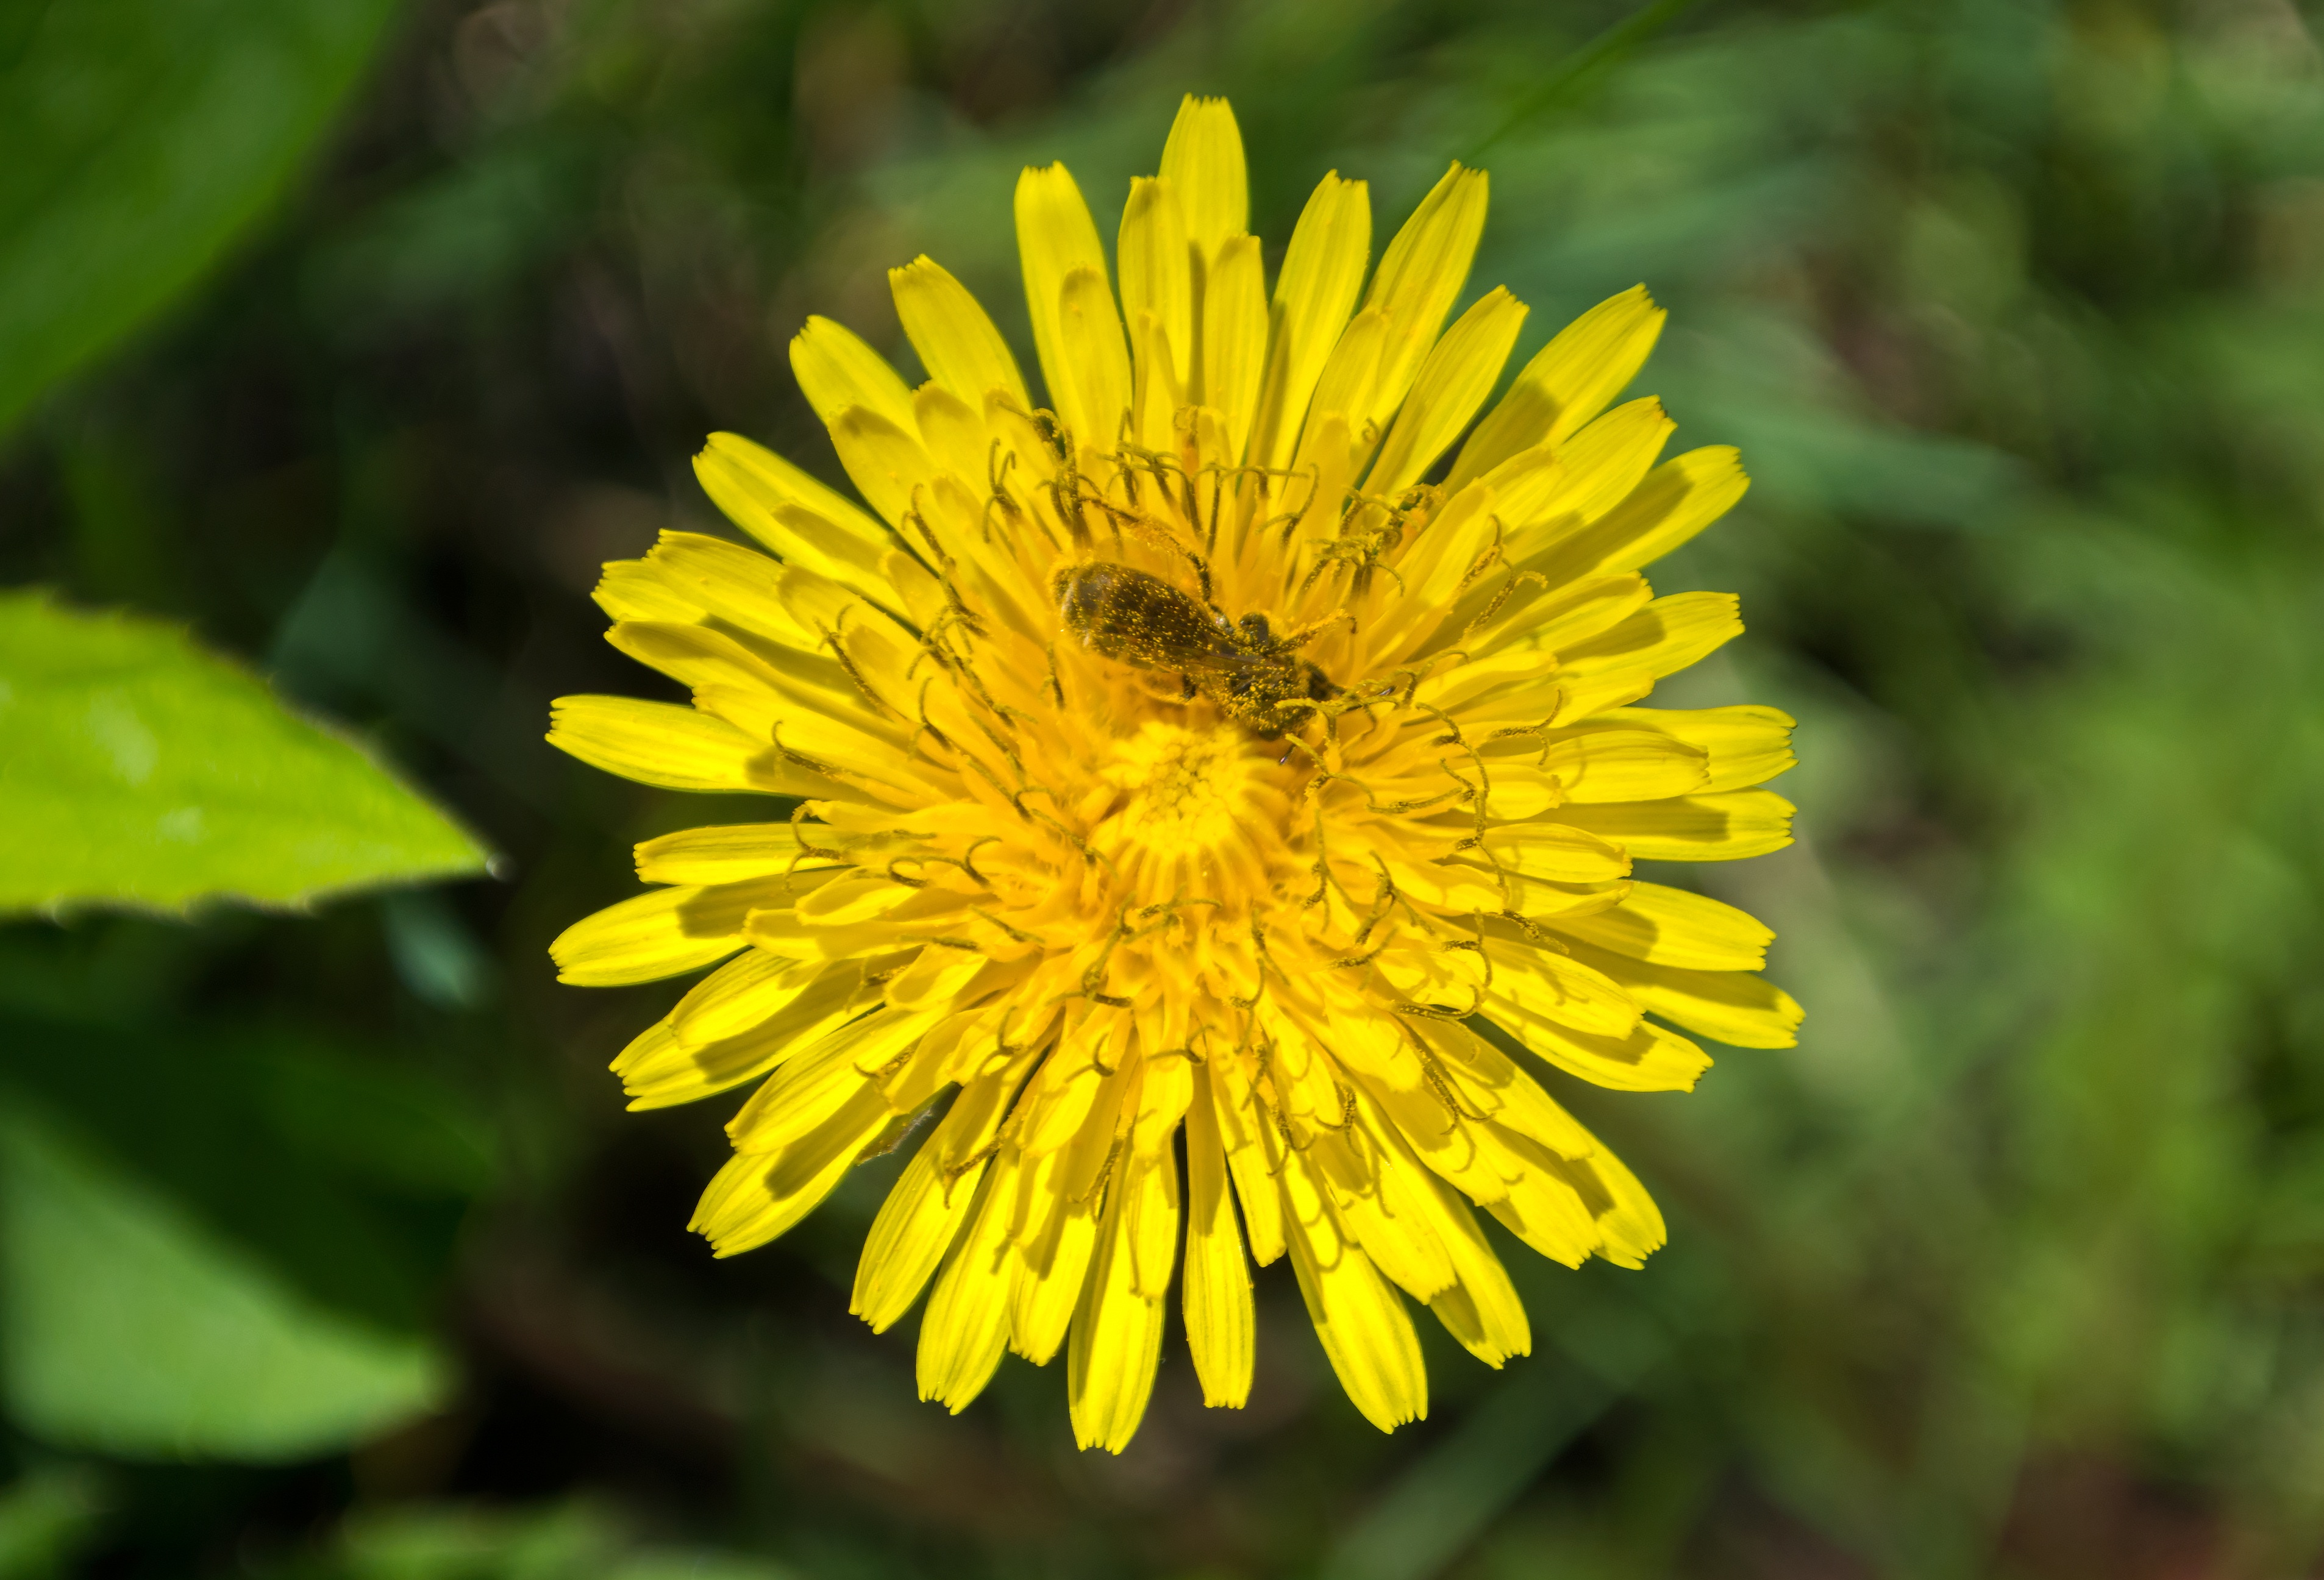
nature, plant, meadow, dandelion, flower, petal, summer, green, insect, macro, botany, yellow, closeup, flora, wildflower, close up, bee, nectar, macro photography, flowering plant, daisy family, collects nectar, plant stem, land plant